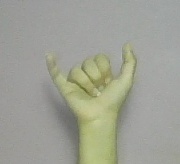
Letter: ya